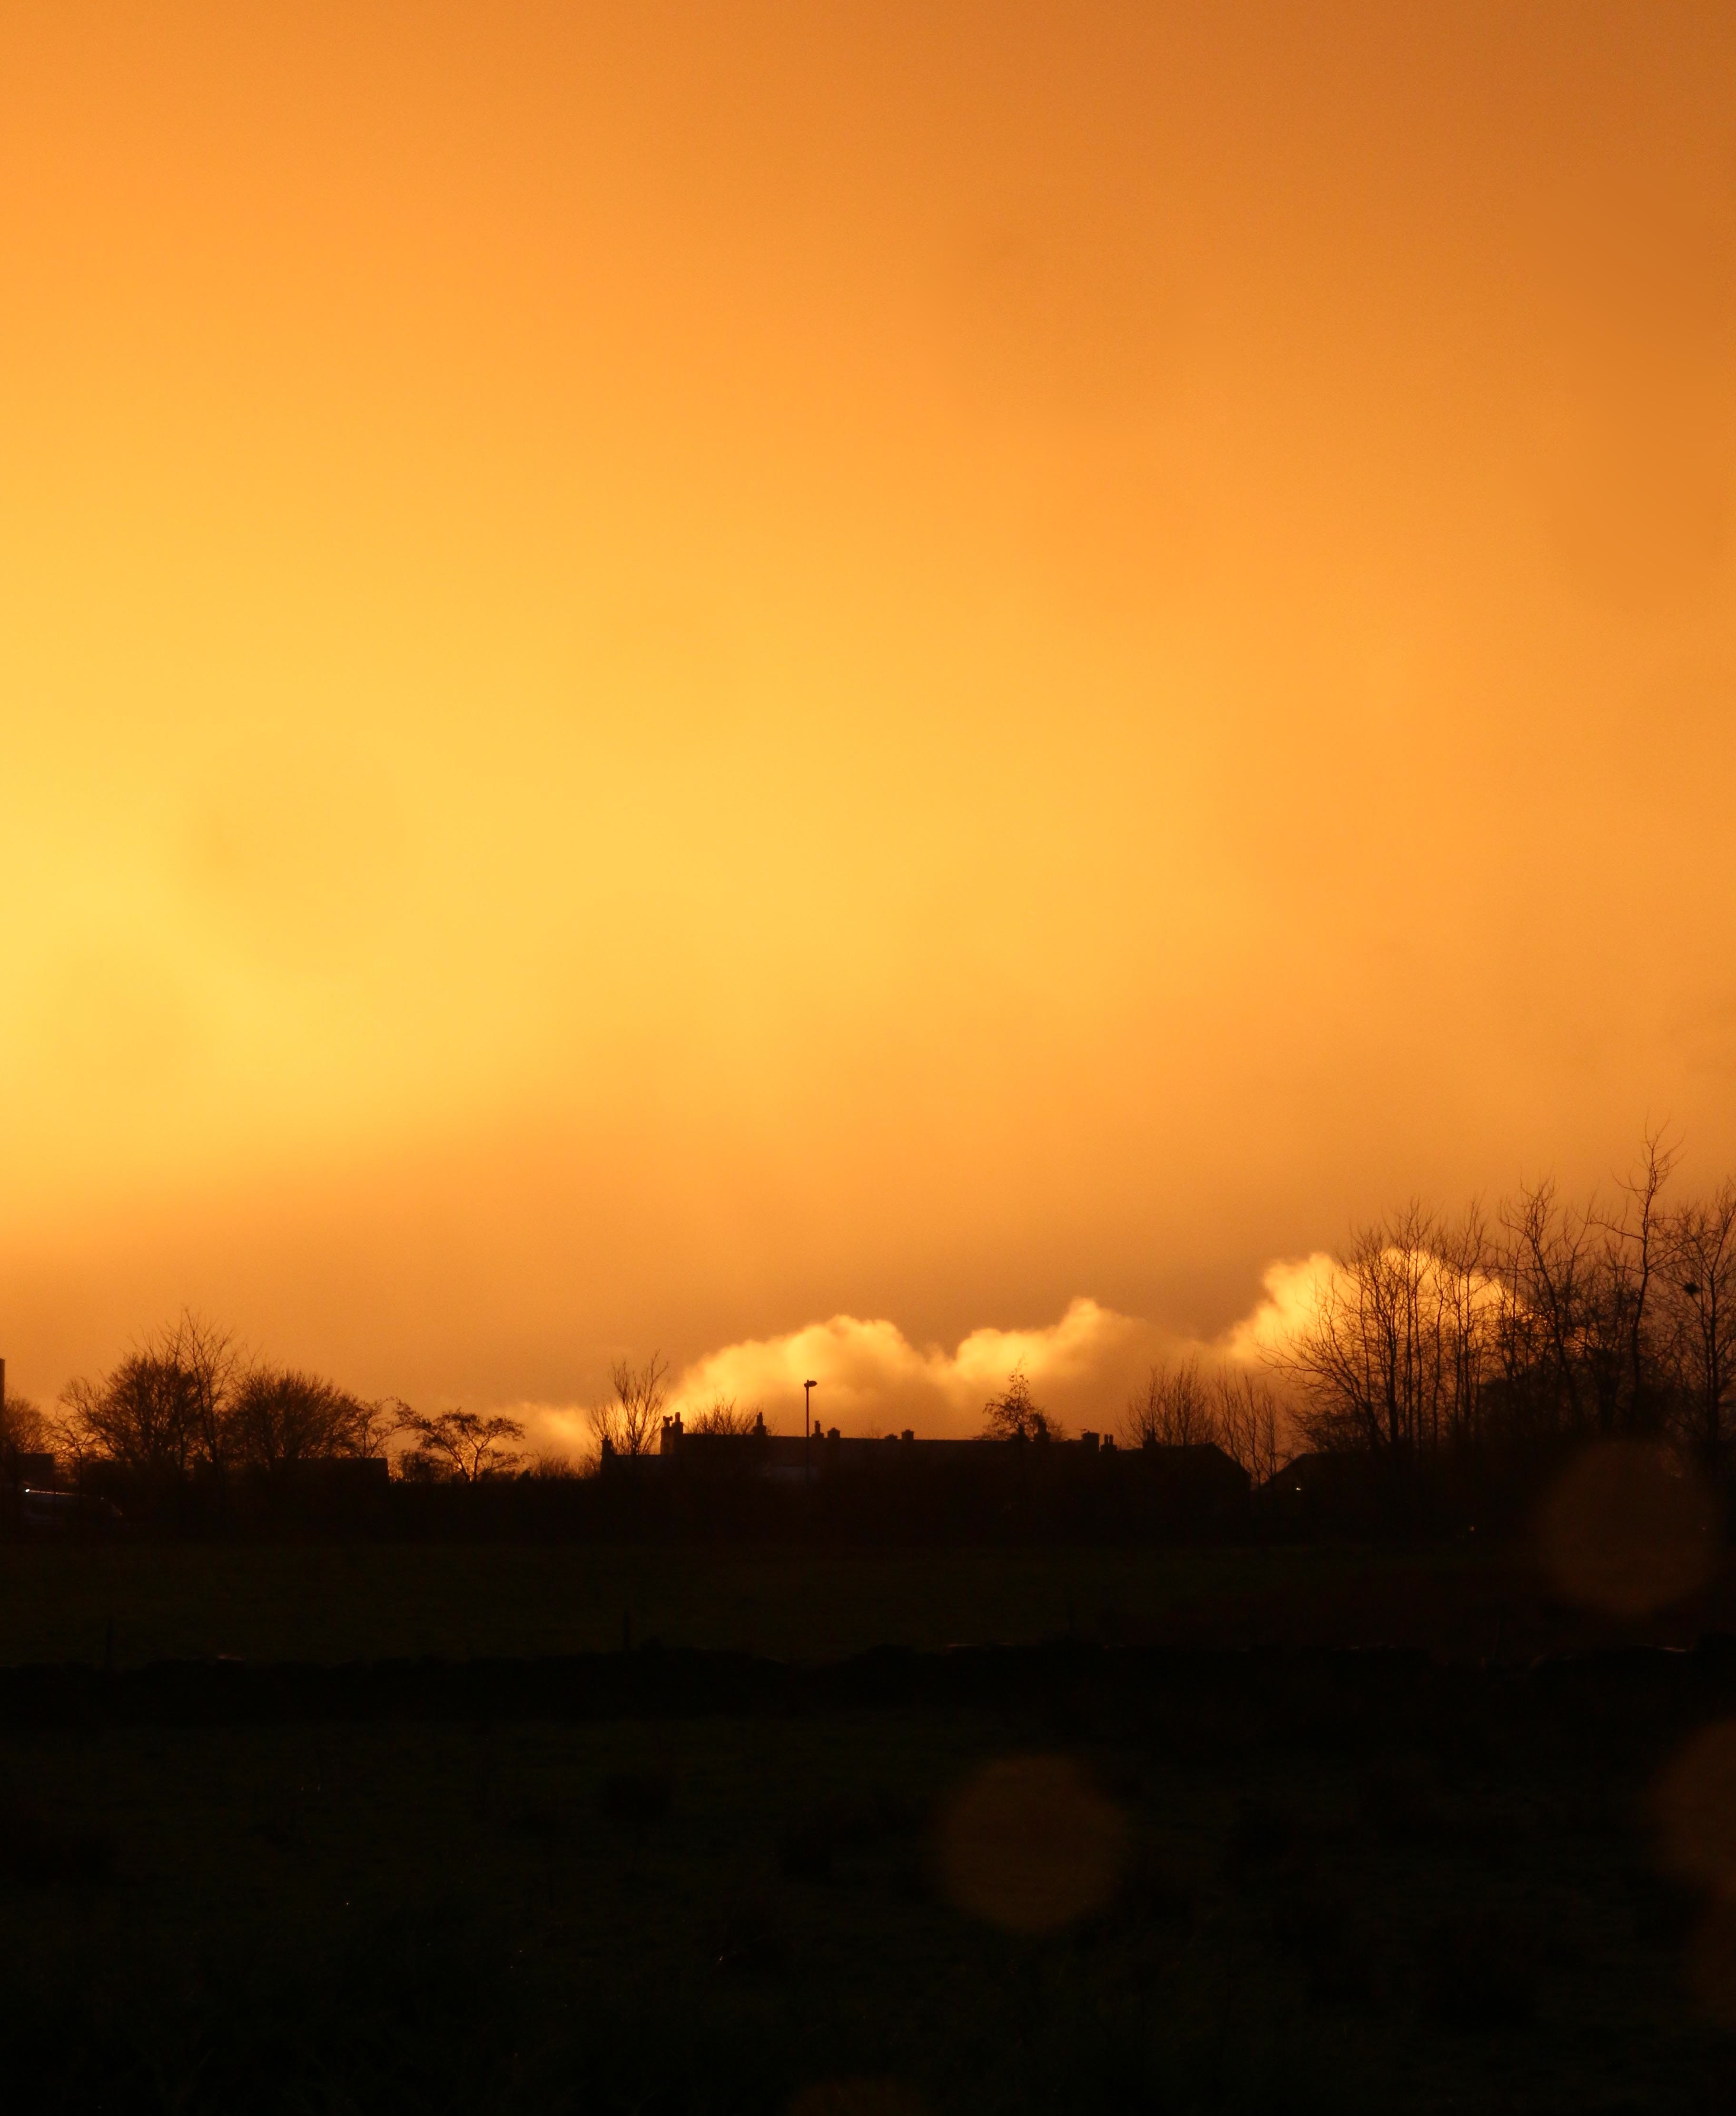
nature, horizon, cloud, sky, sun, sunrise, sunset, sunlight, morning, dawn, atmosphere, dusk, evening, reflection, afterglow, atmospheric phenomenon, red sky at morning